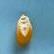
Maize quality: Good